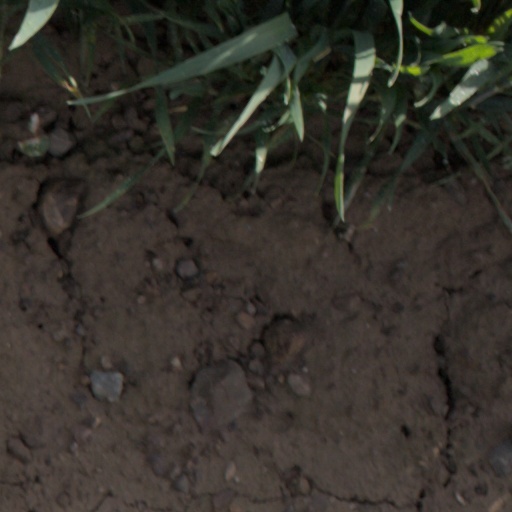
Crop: wheat